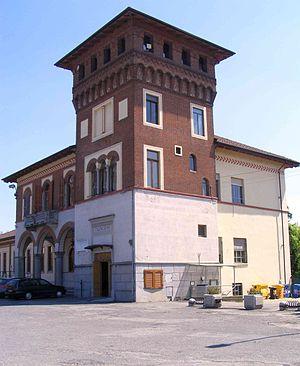
Torrazza Piemonte est une commune italienne de la ville métropolitaine de Turin dans la région Piémont en Italie.